Ammerdown House

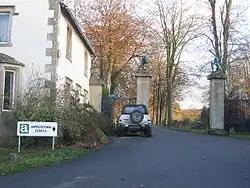
The gateway to Ammerdown House

Ammerdown House in Kilmersdon, Somerset, England, was built in 1788. It has been designated as Grade I listed building.